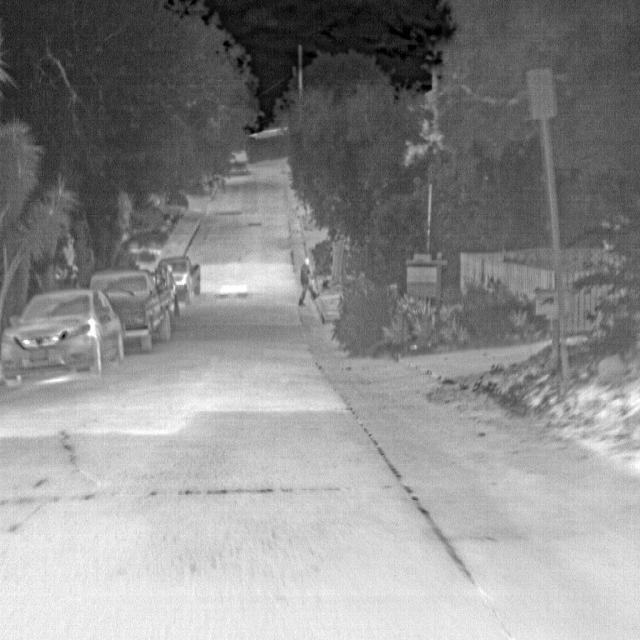
Detected objects:
label: person